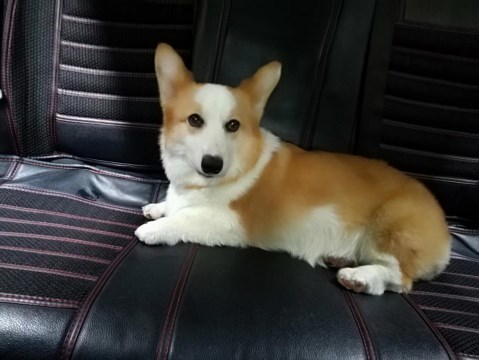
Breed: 2909-n000116-Cardigan